Miss Earth

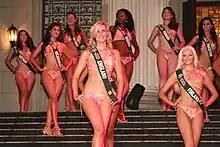
Swimsuit portion of Miss Earth 2006

Competing delegates must have never been married or given birth and be between 18 and 28 years of age. In the pre-judging stage, Miss Earth delegates are judged on their intelligence and their knowledge of environmental issues and policies, comprising 30% of the total score, while the remaining criteria are as follows: 35% for beauty and knowledge, 20% form and figure, 10% poise, and 5% attitude. The delegates then participate in three rounds of competition: swimsuit, evening gown and question-and-answer. The last round focuses on topics of environmental concern.